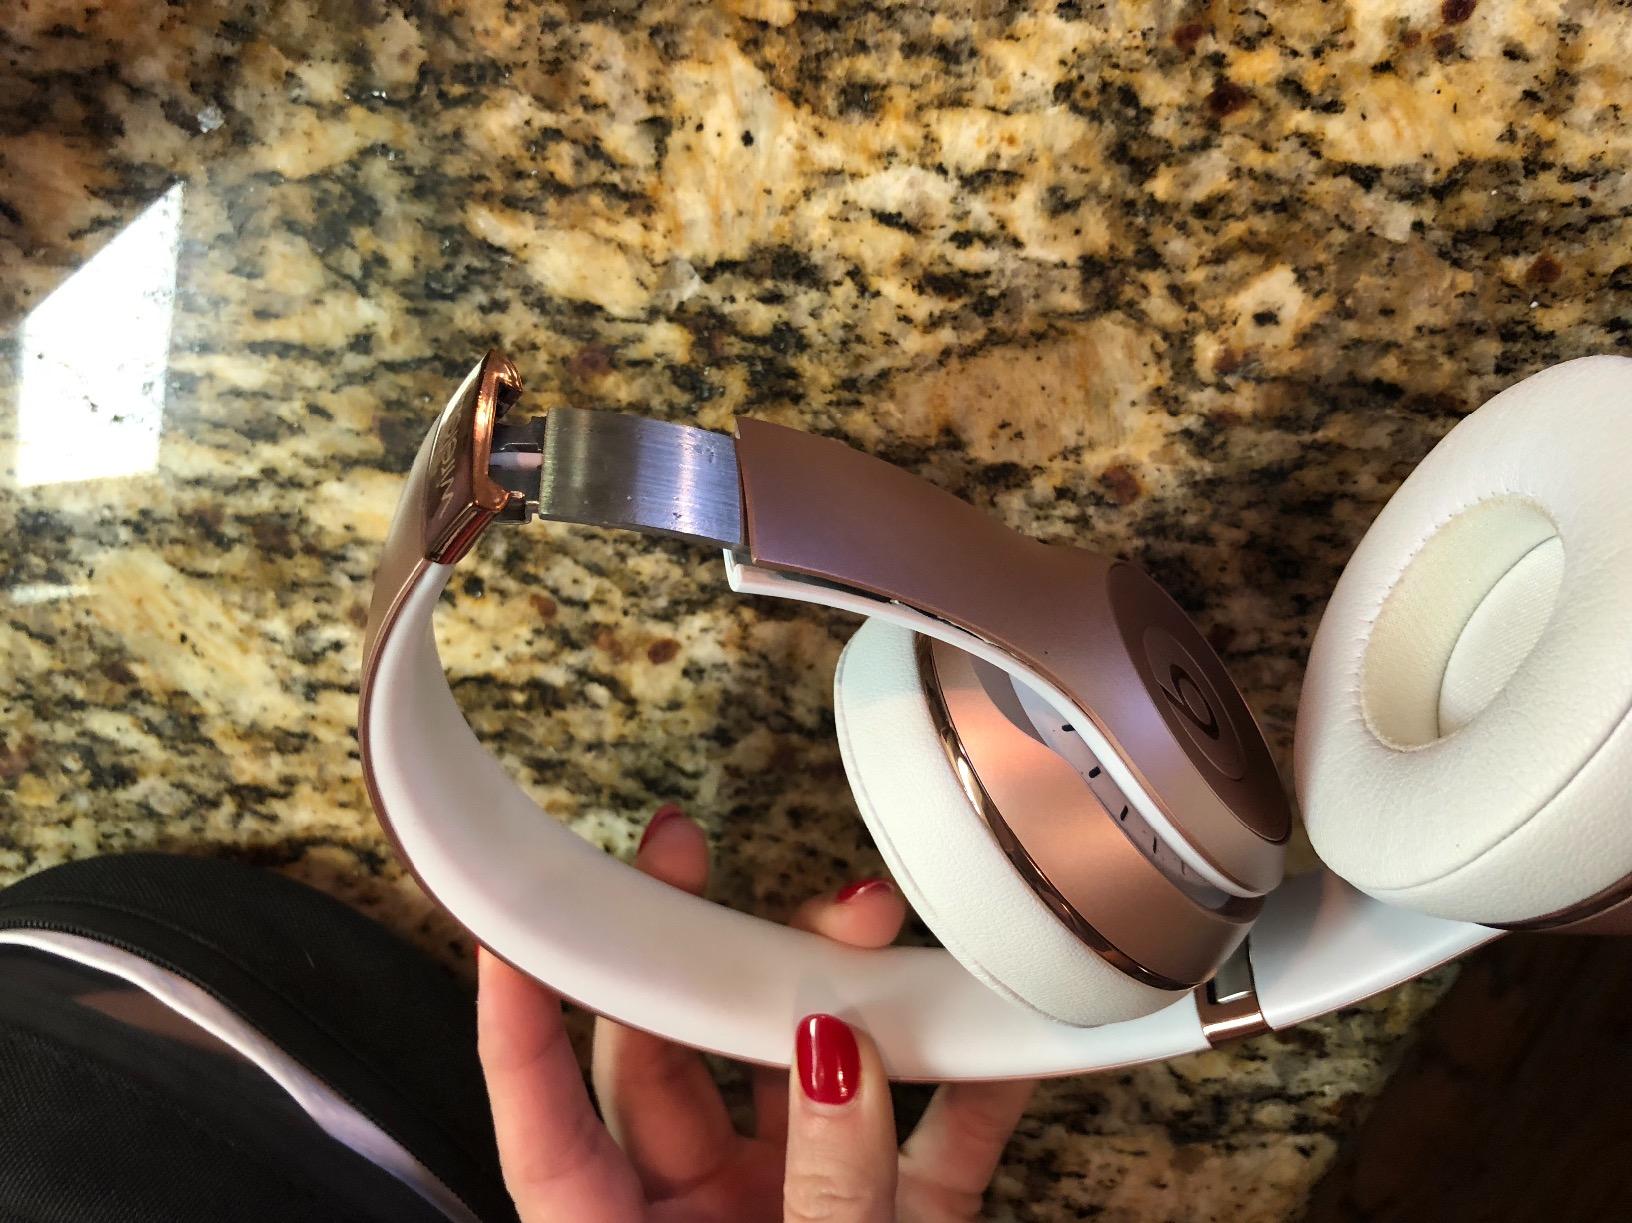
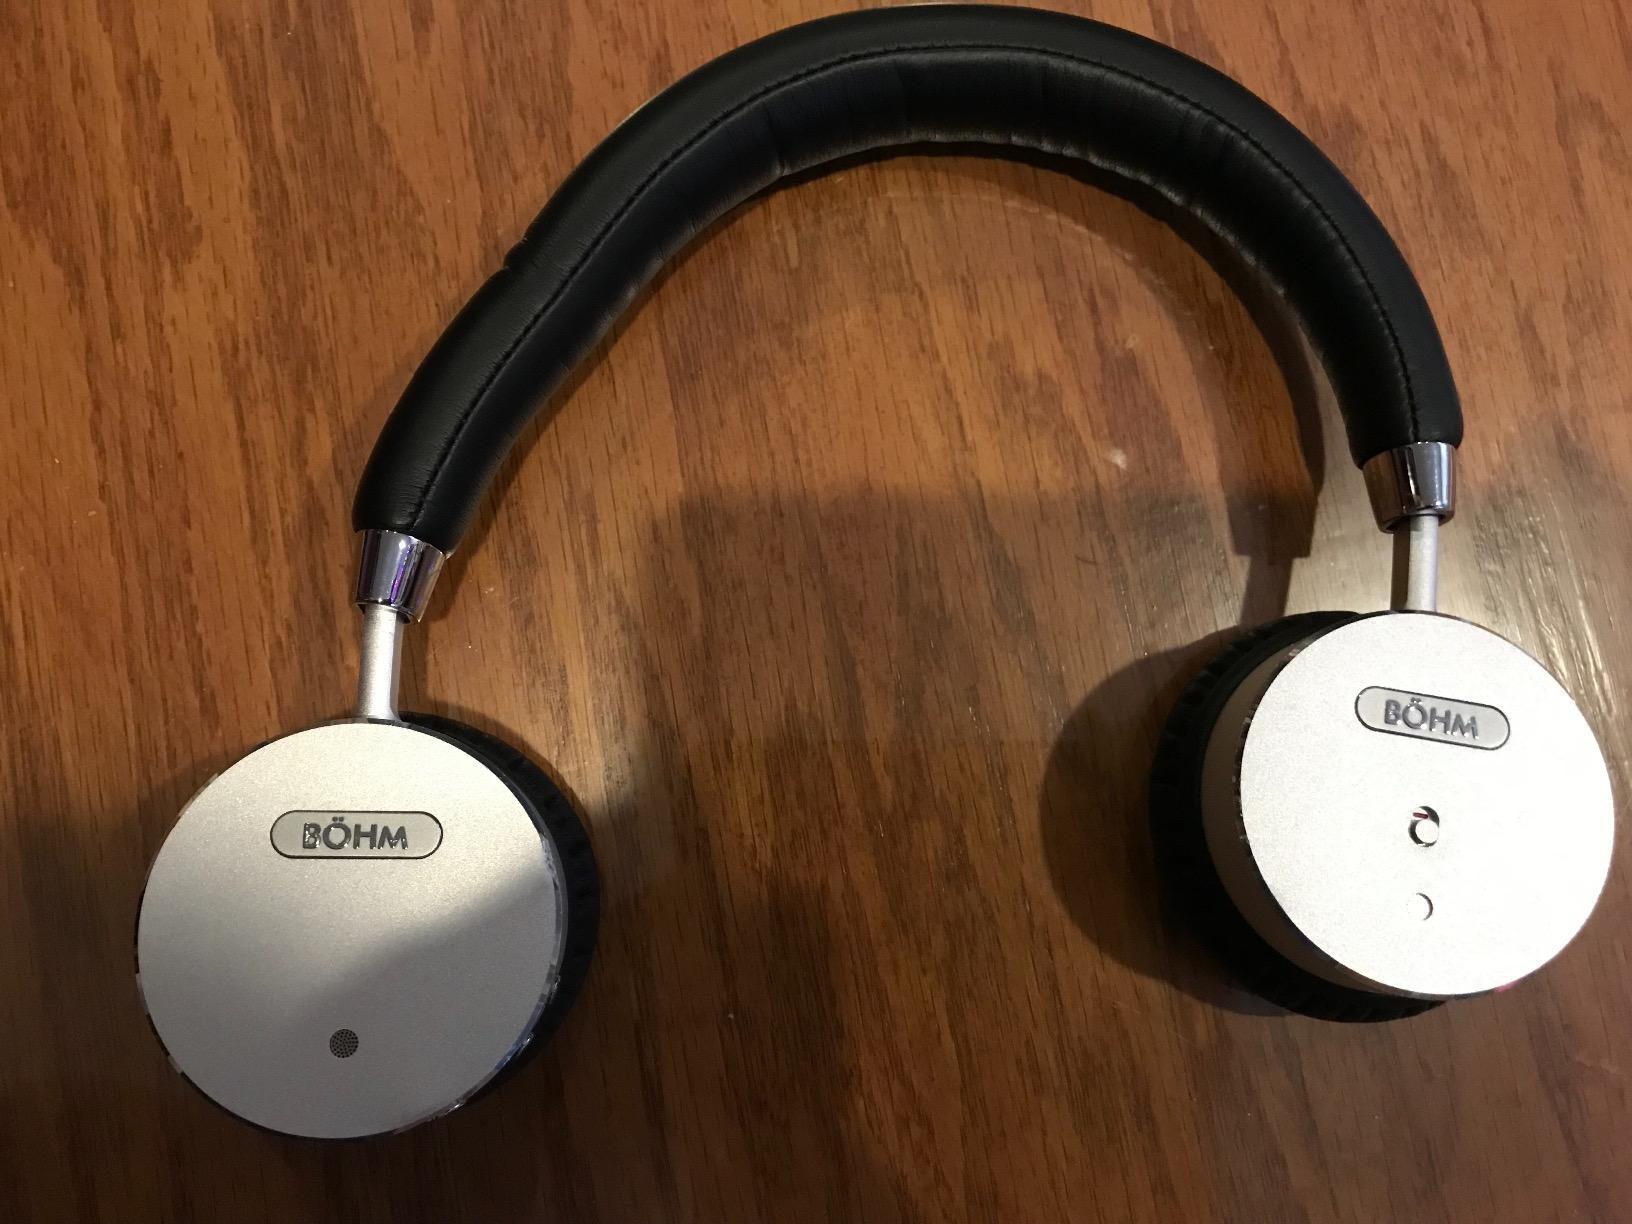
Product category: headphones
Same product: no